Slumgullion Earthflow

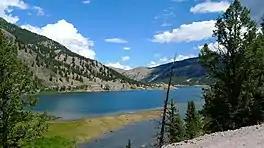
Lake San Cristobal was created 700 years ago when the Slumgullion Earthflow created a natural dam.

The Slumgullion Earthflow is a remnant of a landslide in the San Juan Mountains in Hinsdale County, Colorado. It was designated a National Natural Landmark in 1983. It is also a Colorado Natural Area and an Area of Critical Environmental Concern.